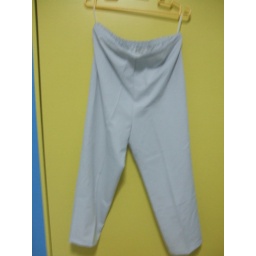
Blooms by Marton-Bell blue pants